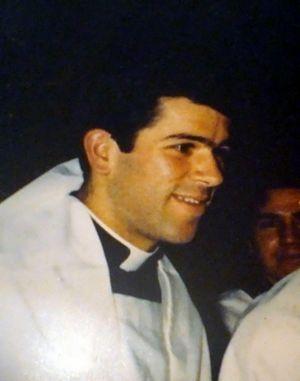
Álvaro Corcuera Martínez del Río est un prêtre mexicain qui fut le directeur général de la congrégation de la Légion du Christ de janvier 2005 à 2012, succédant au fondateur de la congrégation, le sulfureux Marcial Maciel Degollado.